The Adventures of Bob Hope

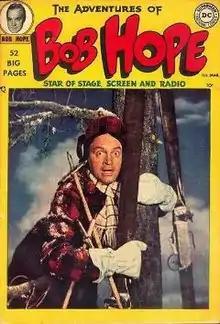
Cover to issue #1 (February–March 1950).

The Adventures of Bob Hope is an American celebrity comics comic book series that was published by National Periodical Publications (an imprint of DC Comics). The series featured stories based on comedian Bob Hope, as well as assorted other humorous stories. The series ran for 109 issues from 1950 through 1968.